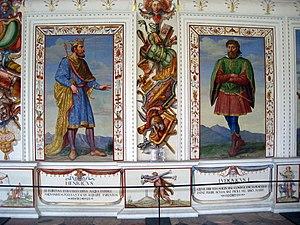
Henri de Goritz, également appelé Henri de Carinthie, né vers l'an 1270 et mort le 2 avril 1335 au château de Tirol, fut duc de Carinthie, margrave de Carniole et comte de Tyrol de 1295 à sa mort. Par son premier mariage avec Anne Přemyslide, il est élu roi de Bohême et roi titulaire de Pologne en 1306, s'asseyant sur le trône de 1307 jusqu'à sa destitution par Jean de Luxembourg en 1310.